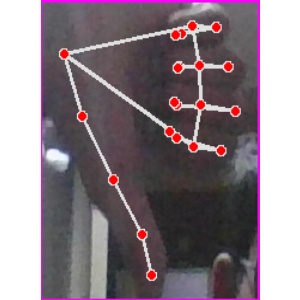
अक्षर: फ